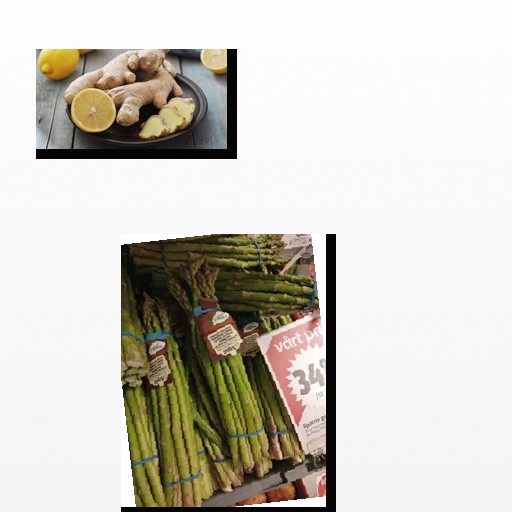
Food items: ginger, asparagus